Kurds in Turkey

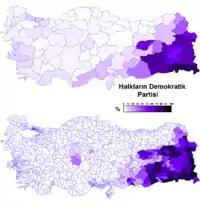
HDP Party's results at the November 2015 Turkish general election

After ca. 1800, the Cihanbeyli, Reşwan and Şêxbizin tribes migrated into central Anatolia from the east and southeast. The total Kurdish population in Turkey was estimated at 1.5 million in the 1880s, many of whom were nomadic or pastoral.